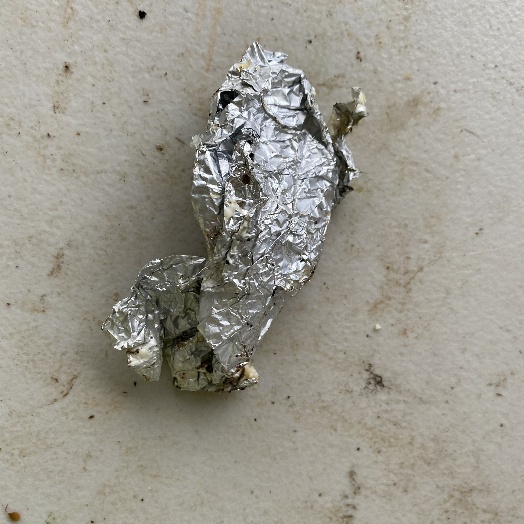
Label: Metal